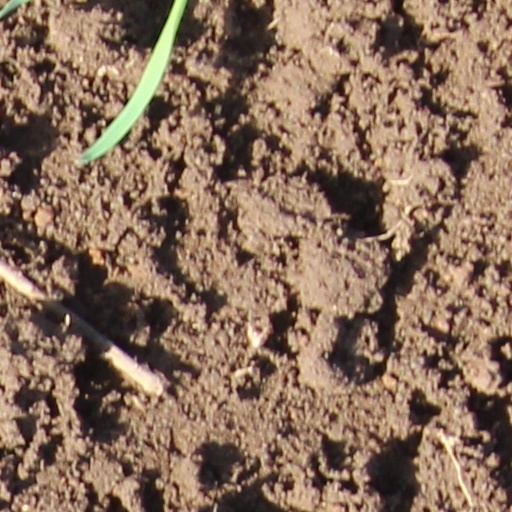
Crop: wheat